Derrick Henry

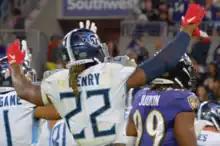
Henry after throwing a touchdown pass in the AFC Divisional Playoffs against the Baltimore Ravens

As a true freshman in 2013, Henry rushed for 382 yards on 36 carries with three touchdowns in a backfield largely dominated by T. J. Yeldon and Kenyan Drake. On October 19, against Arkansas, he had 111 rushing yards and his first collegiate rushing touchdown in the 52–0 victory. During the 2014 Sugar Bowl, he rushed for 100 yards and a touchdown on eight carries and had a 61-yard touchdown reception in the 45–31 loss to the Oklahoma Sooners. In that game, Spanish-language broadcaster Pablo Viruega on ESPN Deportes nicknamed him "El Tractorcito" (The Little Tractor) due to his long stride and powerful gait. The nickname became a popular internet meme.